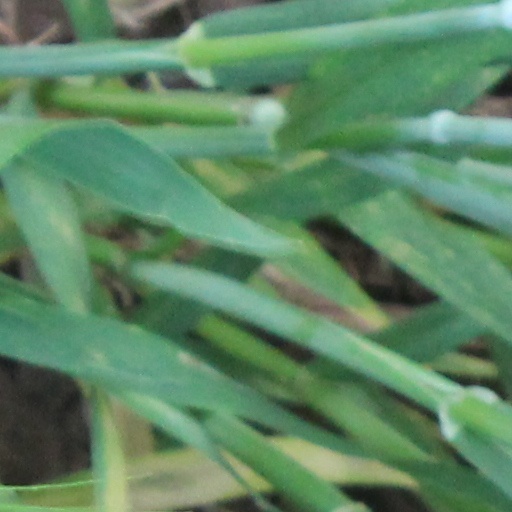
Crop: wheat